Crash Course (web series)

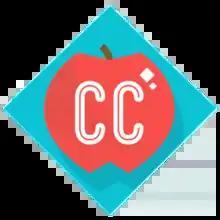
"Crash Course" YouTube channel icon

Crash Course (sometimes stylized as CrashCourse) is an educational YouTube channel started by John Green and Hank Green (collectively the Green brothers), who became known on YouTube through their "Vlogbrothers" channel.